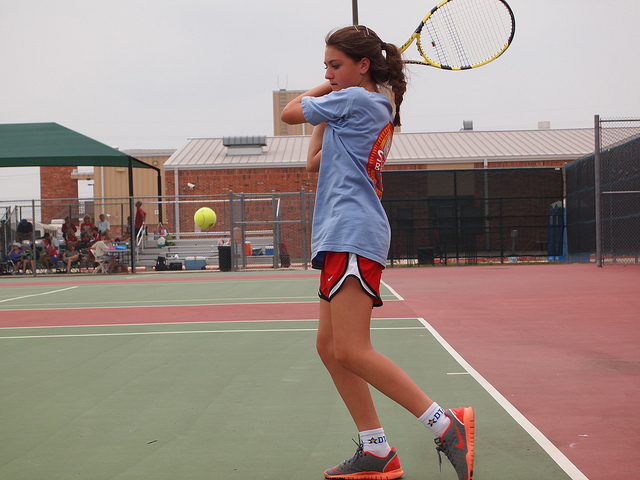
một nữ vận động viên tennis đang chuẩn bị đánh bóng